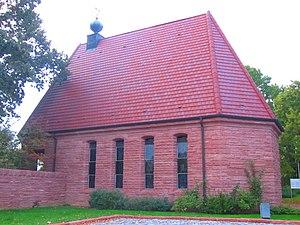
Cimetiere militaire allemand Andilly
Bouvron est une commune française située dans le département de Meurthe-et-Moselle en région Grand Est.